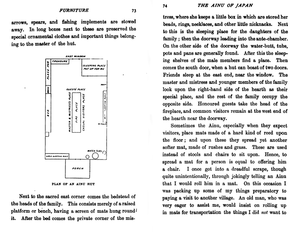
Dictionnaire de John Batchelor (1854-1944), The Ainu of Japan, 1892 ː plan de l'intérieur d'une maison Ainou.
Les Aïnous, aussi appelés Utari, constituent une population aborigène vivant dans le Nord du Japon et à l'extrême Est de la Russie. Vers -1300, leurs ancêtres auraient migré vers Hokkaidō, les îles Kouriles, l'île de Sakhaline et le sud de la péninsule du Kamtchatka, soit 1 000 ans avant les peuples de Wa qui sont les ancêtres culturels du peuple Yamato, formant l'essentiel des Japonais actuels, arrivés par l'île de Honshū.